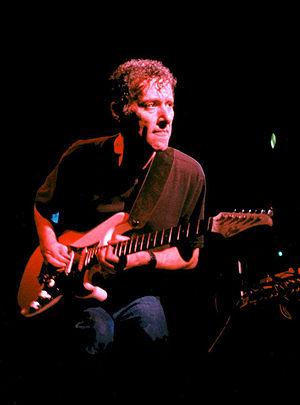
Scott Henderson est un guitariste américain de jazz fusion et de blues, surtout connu pour son jeu au sein du groupe Tribal Tech.